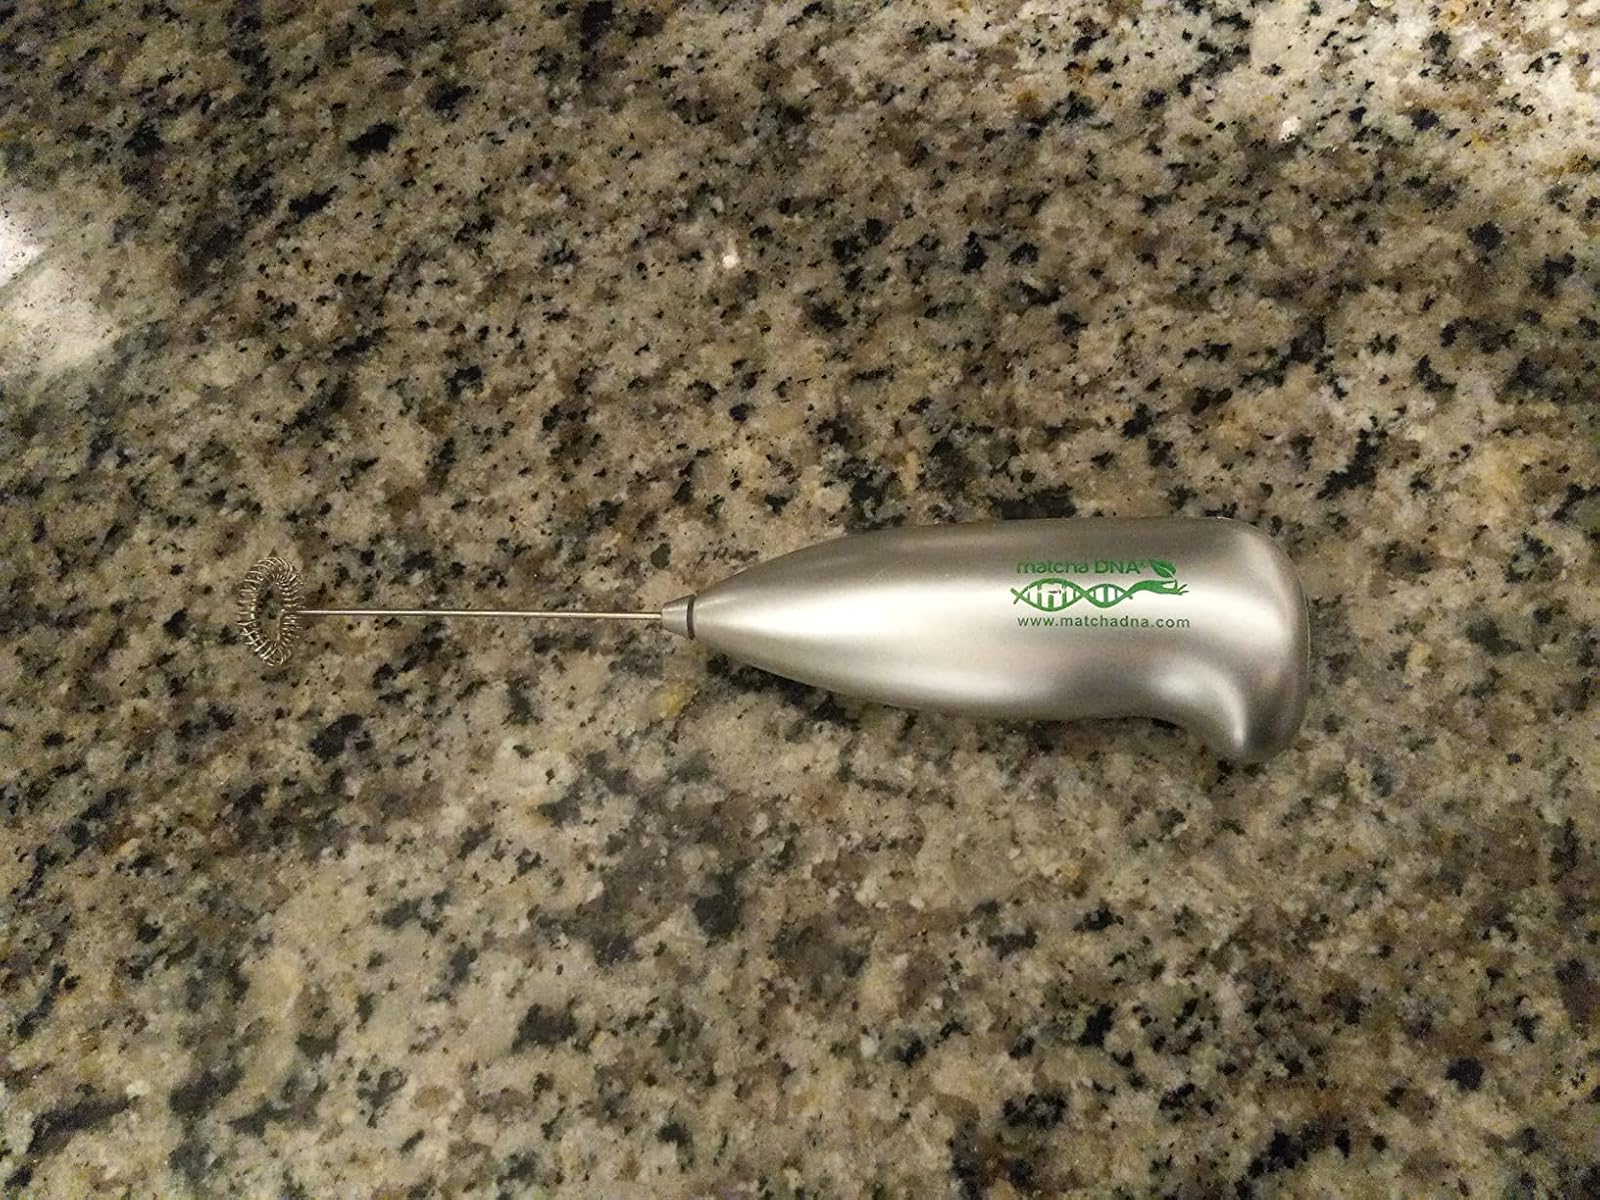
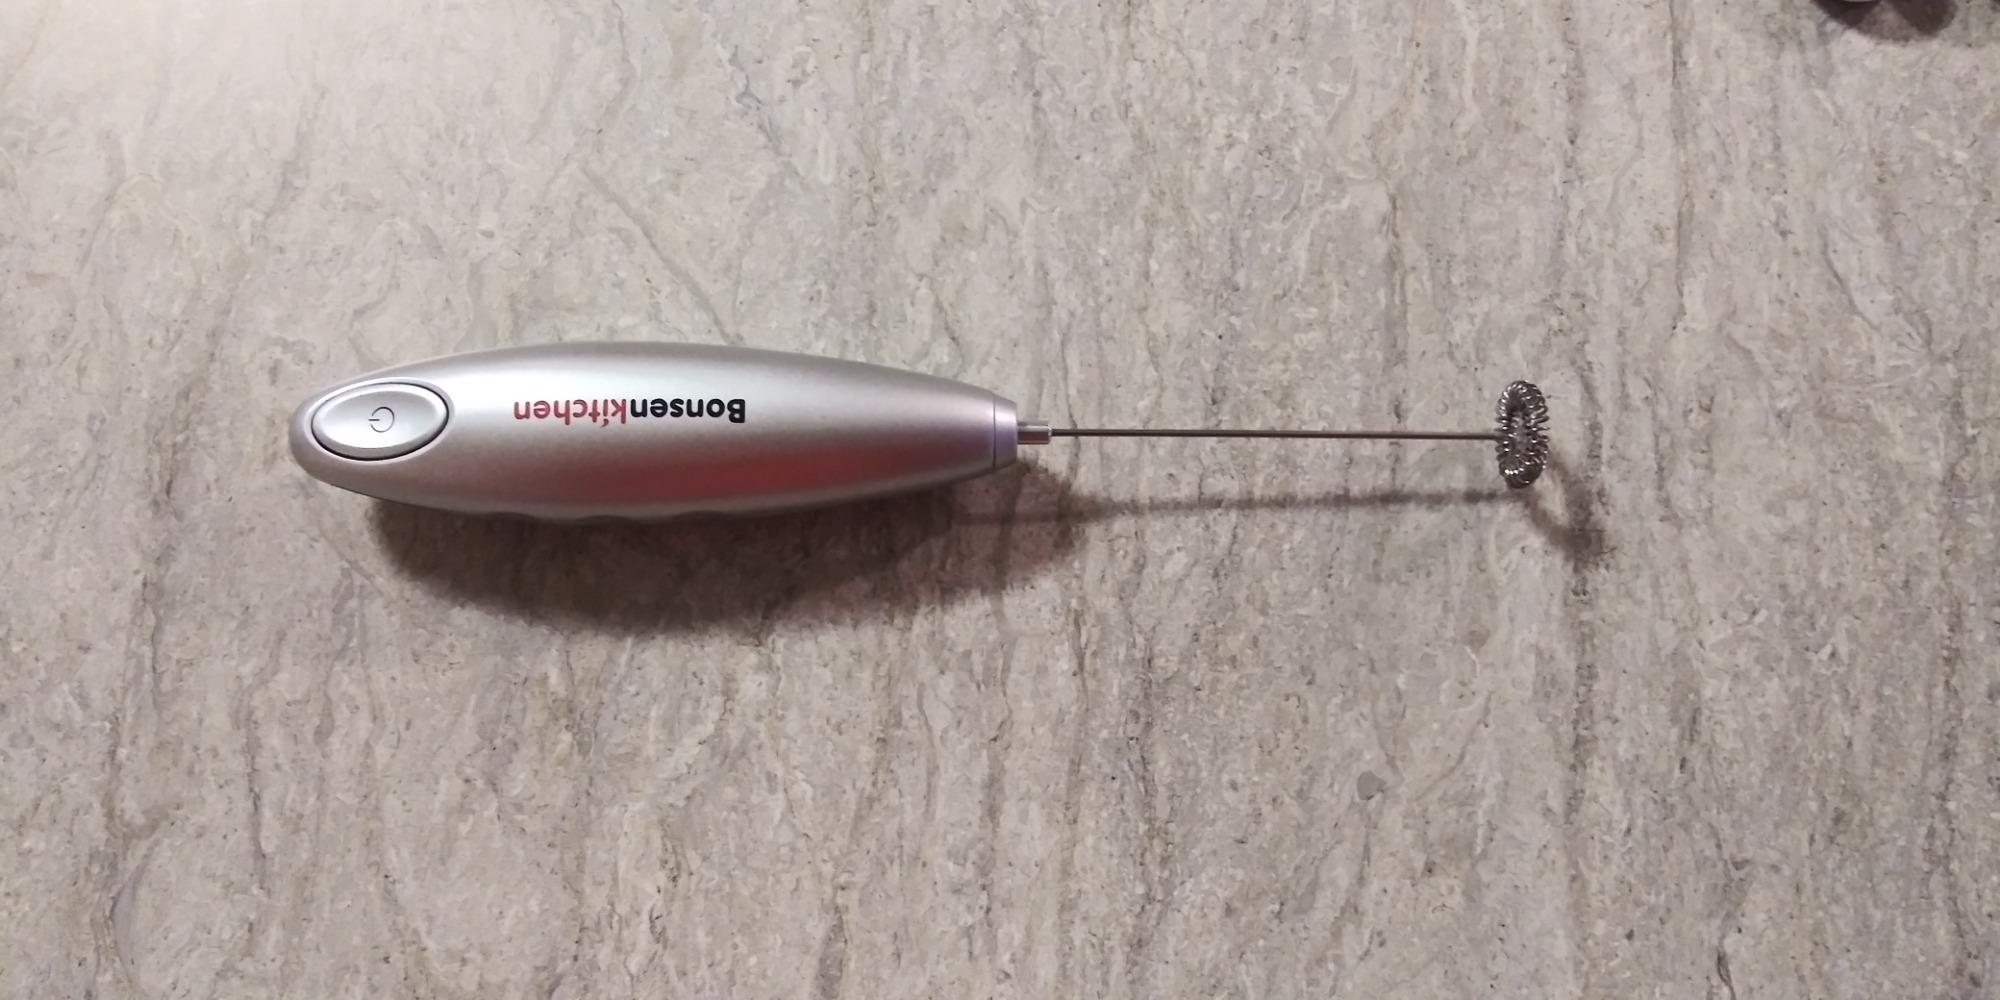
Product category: items_mixer
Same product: no